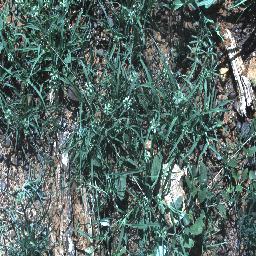
Label: negative